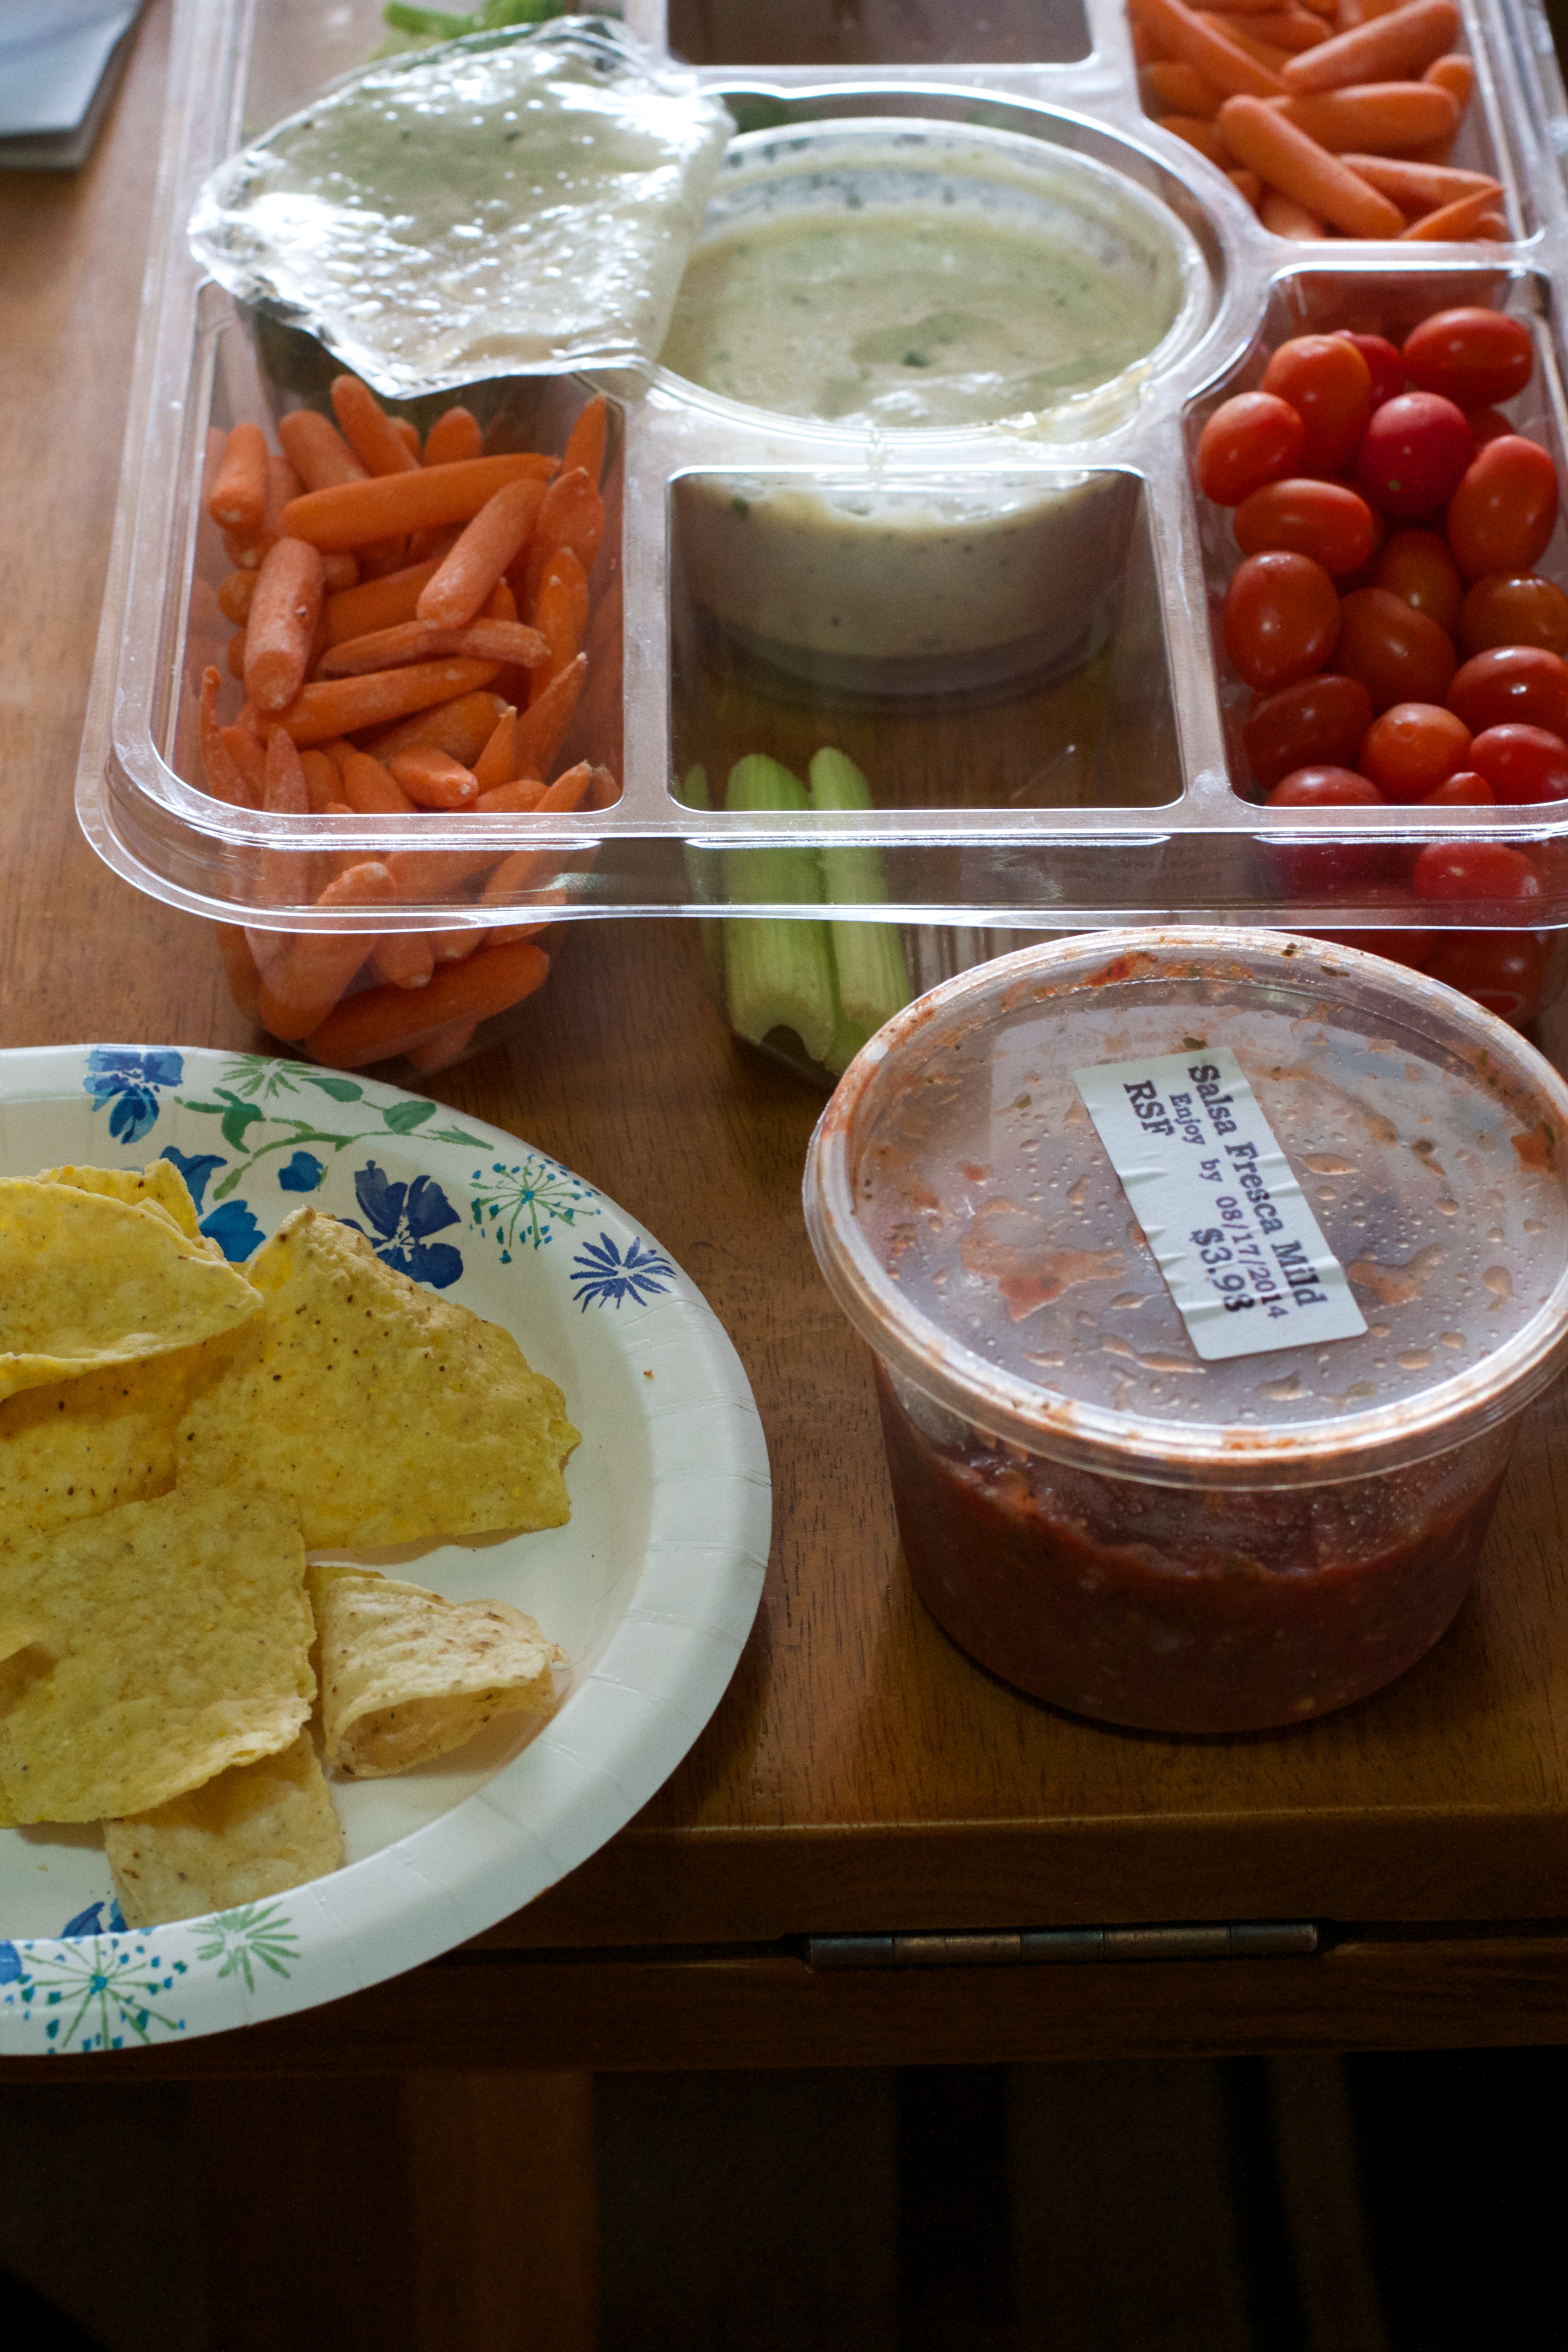
dish, meal, food, produce, breakfast, lunch, cuisine, asian food, brunch